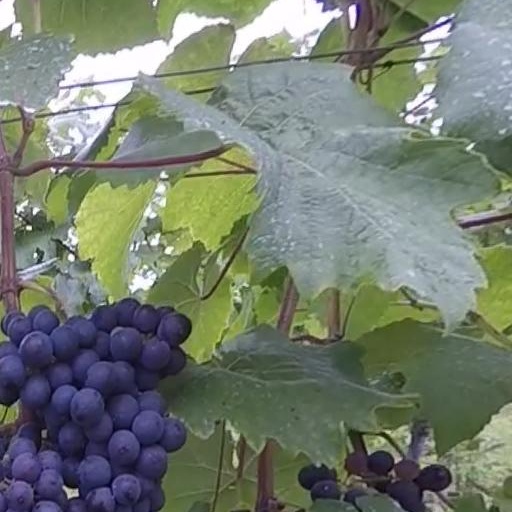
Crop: grape